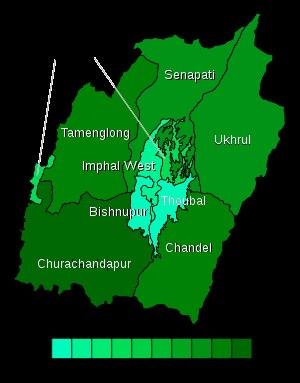
Le Manipur est un État du Nord-Est de l'Inde. Il est voisin des États de Nagaland au nord, Mizoram au sud et Assam à l'ouest ; à l'est, il est bordé par la Birmanie. Sa capitale est Imphal.